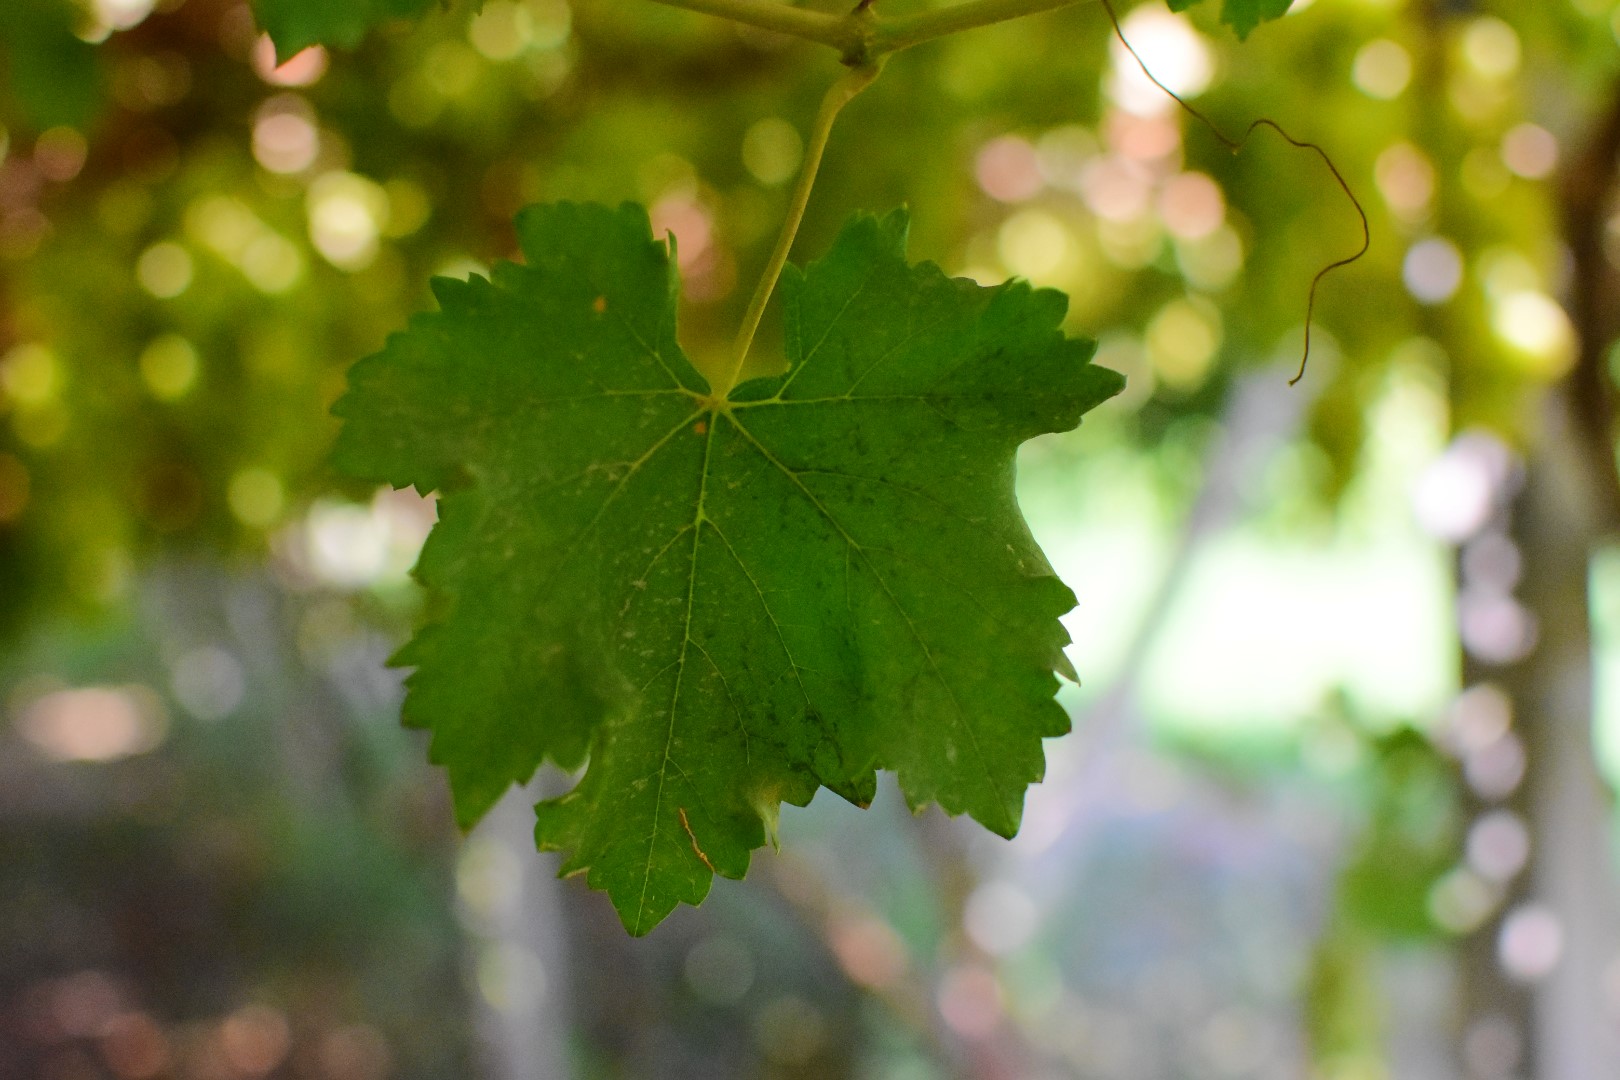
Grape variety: Deas Al-Annz